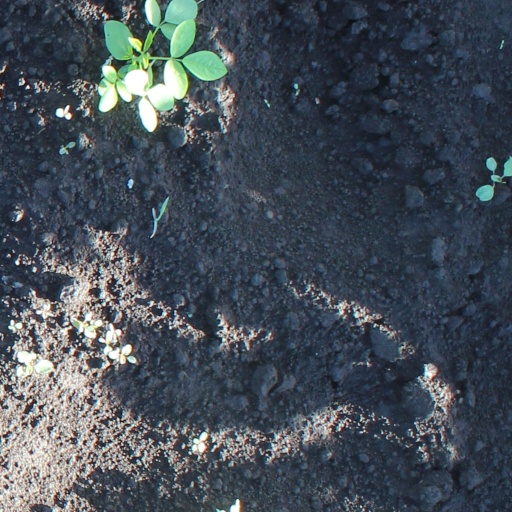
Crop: soybean